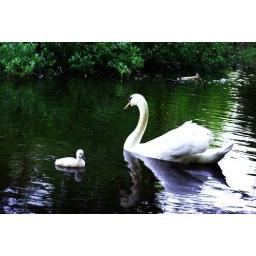
Adult male swan and his young duckling swimming around Lost Lagoon in Vancouver, British Columbia.